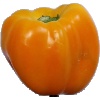
Label: Pepper Yellow 1